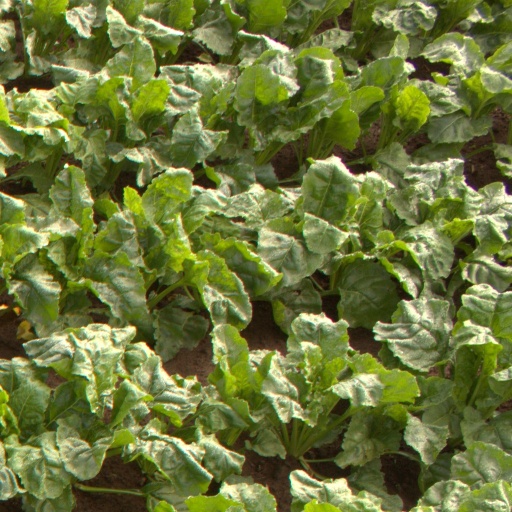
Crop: sugar beet